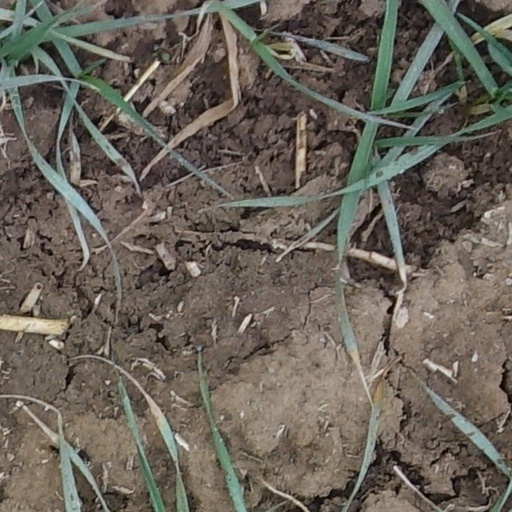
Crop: wheat